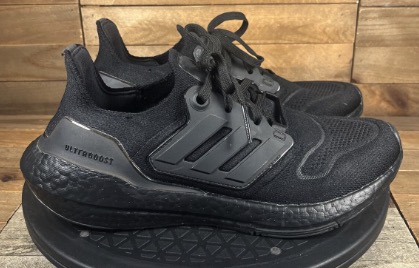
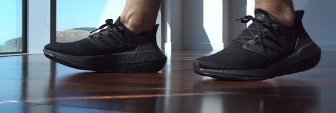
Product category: misc
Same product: yes